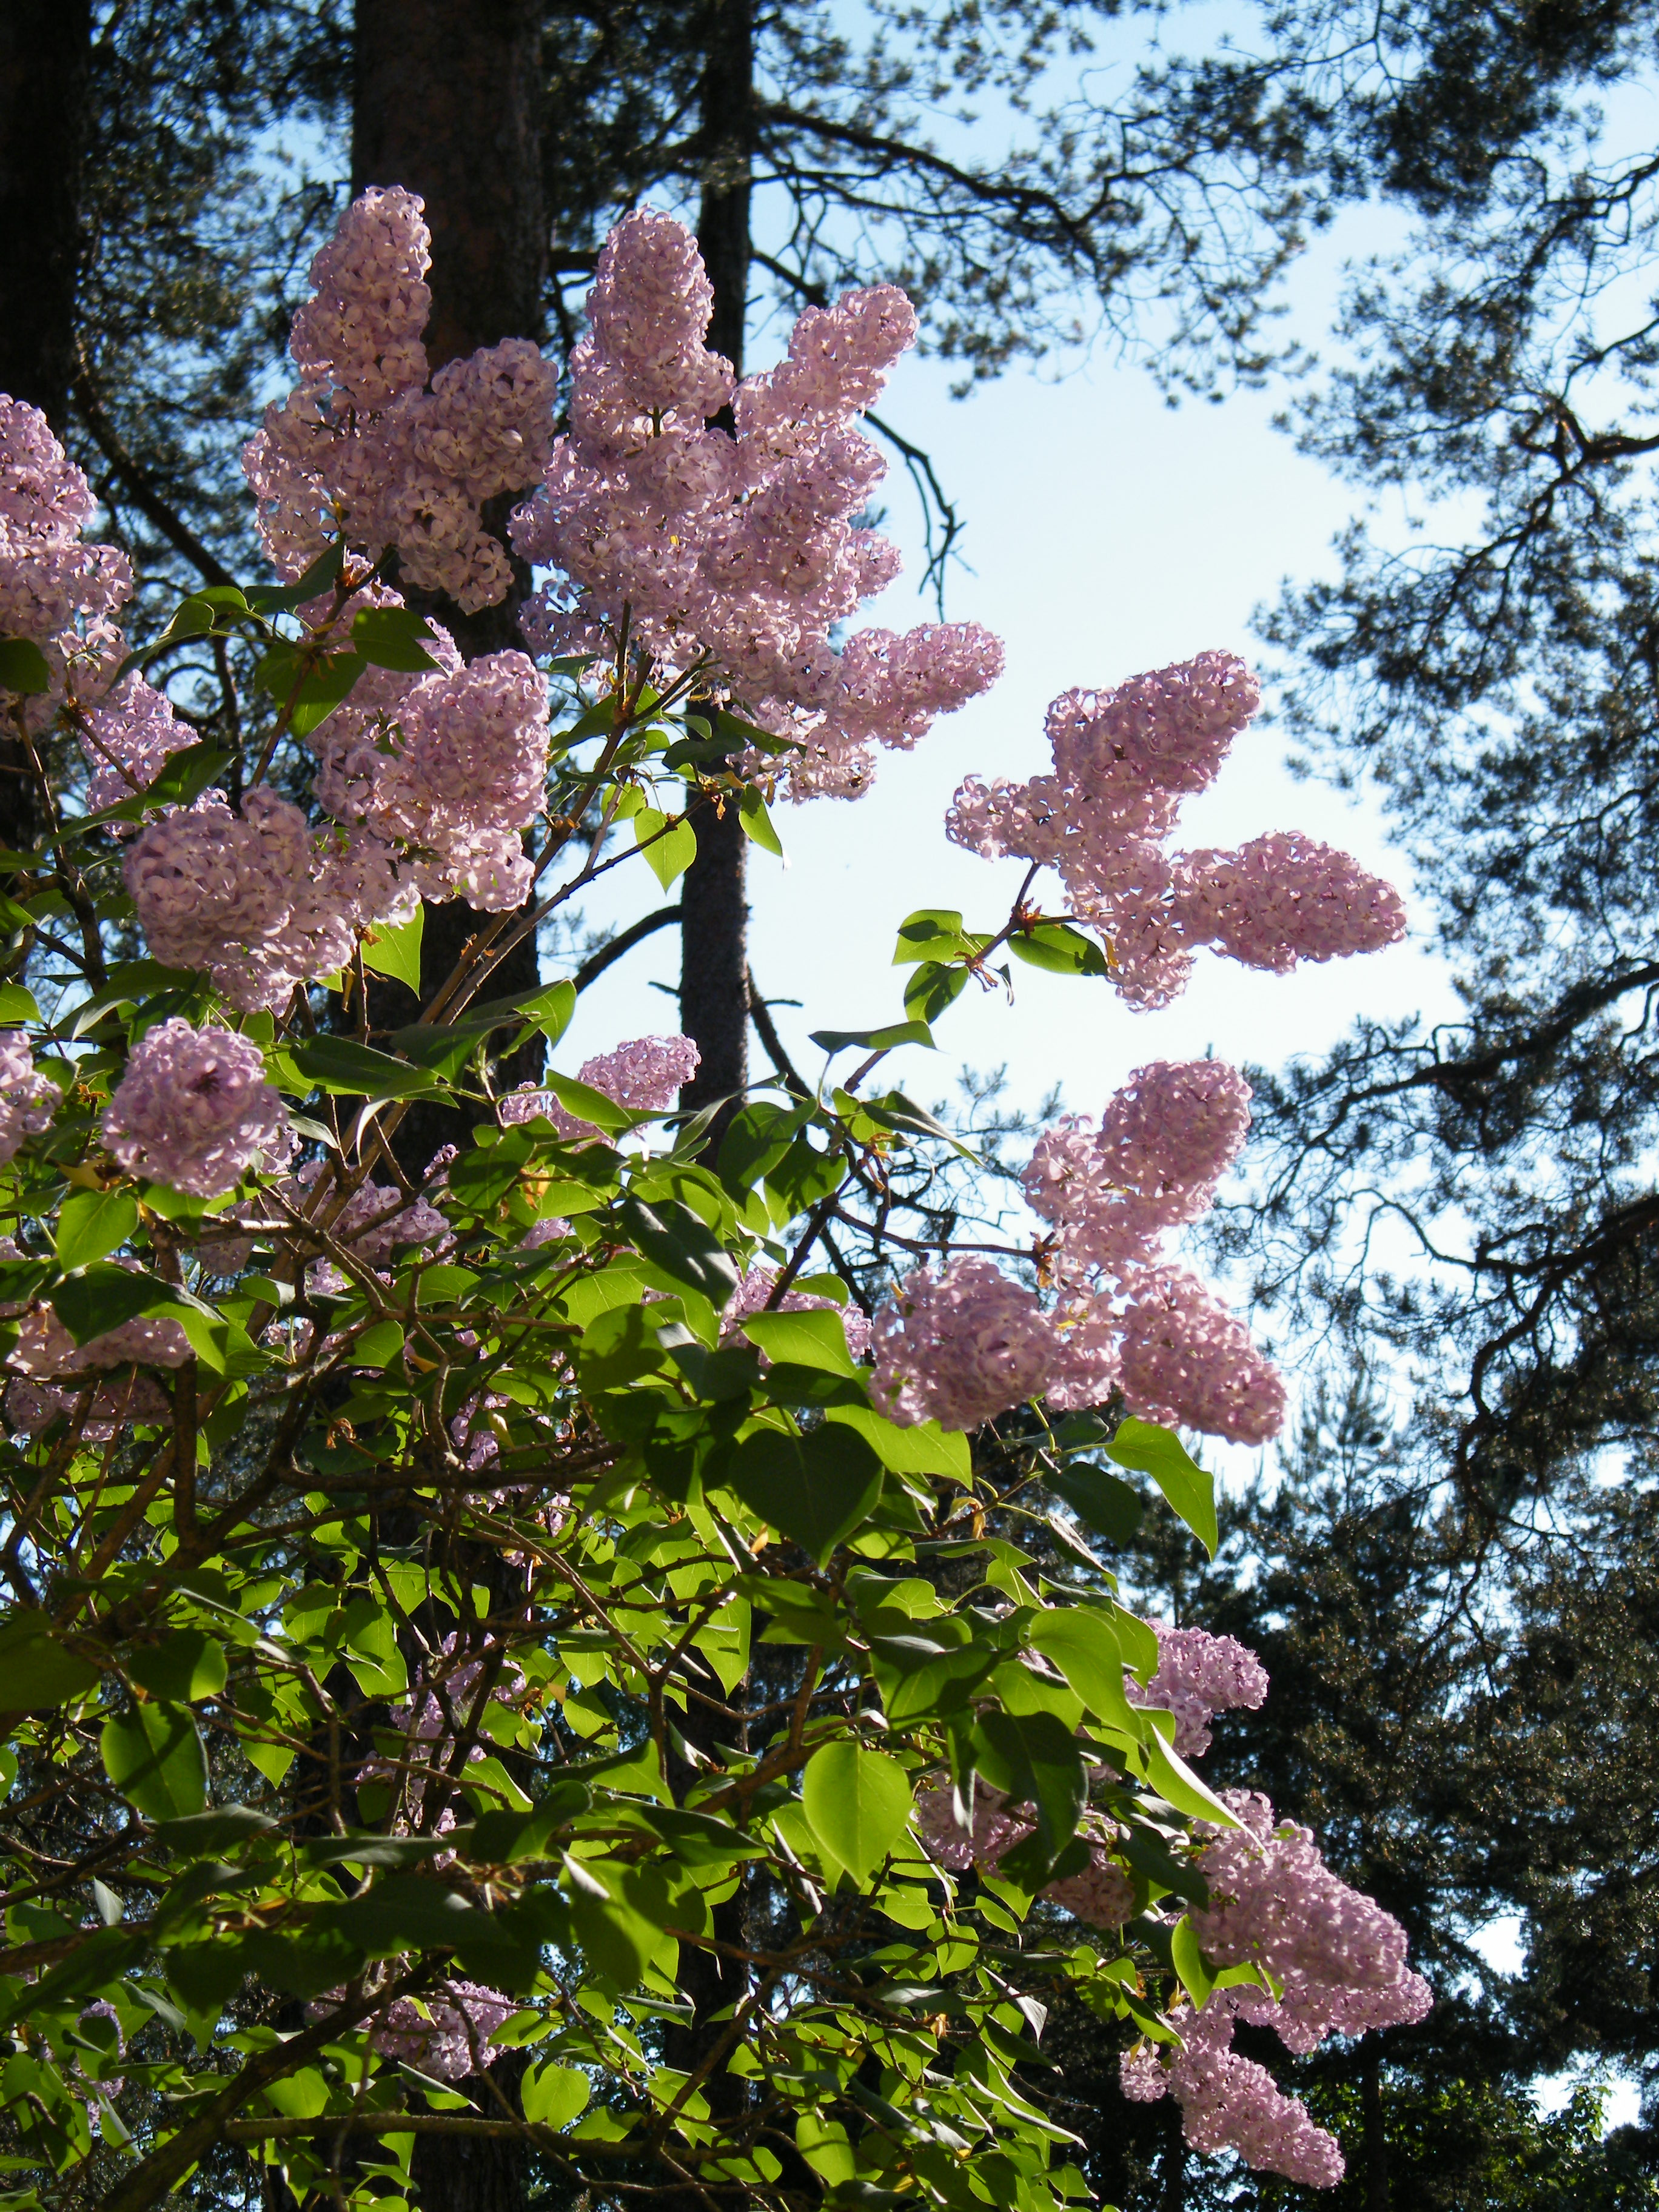
flower, plant, tree, spring, flora, blossom, lilac, branch, sky, cherry blossom, shrub